Gideon Okeke

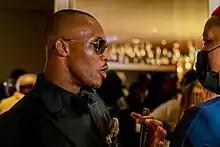
Gideon Okeke at the 2021 AMA Awards

Gideon Okeke is a Nigerian actor, model, and TV Presenter. He came to the public eye in 2006 when he appeared as a contestant on the first edition of "Big Brother Nigeria". In 2008, Gideon joined the cast of the M-NET TV series "Tinsel" on which he is a regular to date.